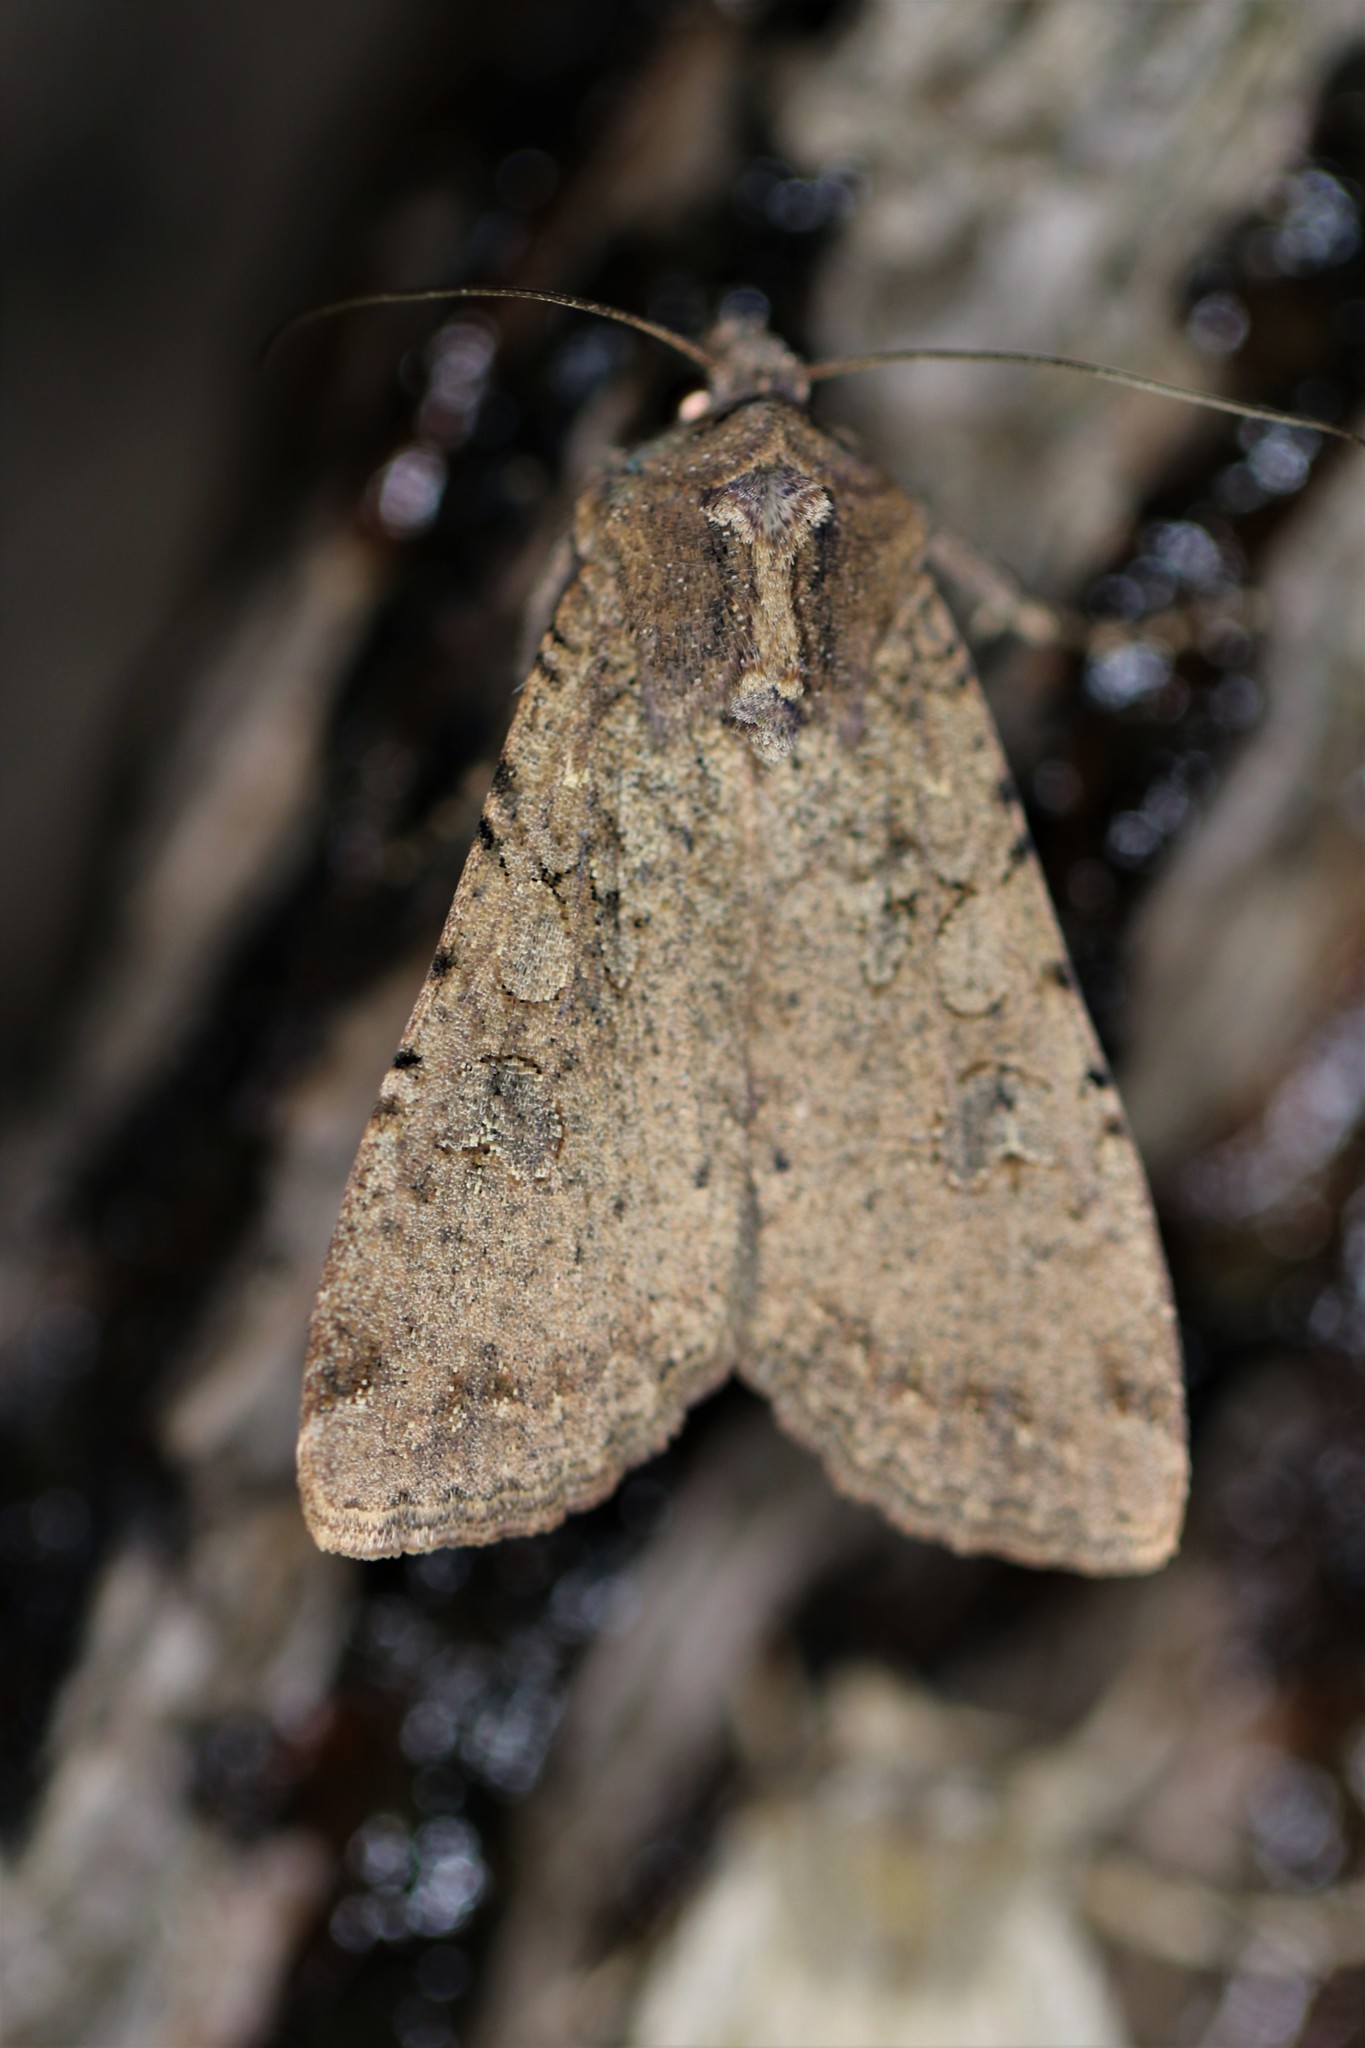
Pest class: cutworms